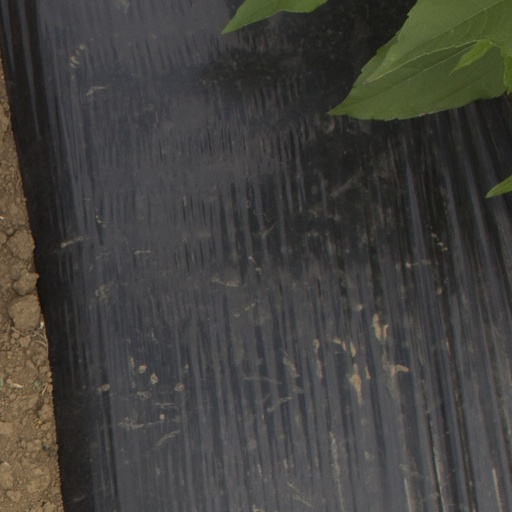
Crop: Jerusalem artichoke